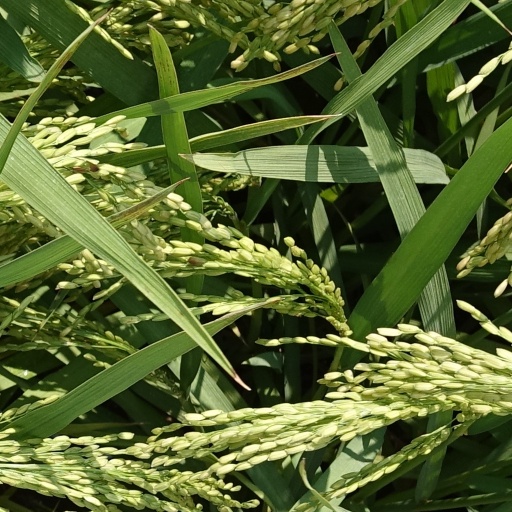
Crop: rice